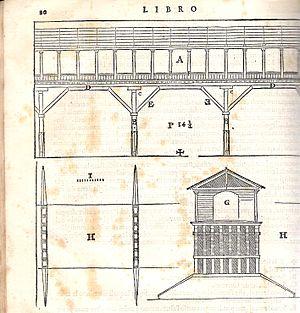
Le Ponte Vecchio ou Ponte di Bassano ou Ponte degli Alpini est considéré comme un des ponts les plus caractéristiques d'Italie. Il franchit le Brenta dans la ville de Bassano del Grappa, en province de Vicence.